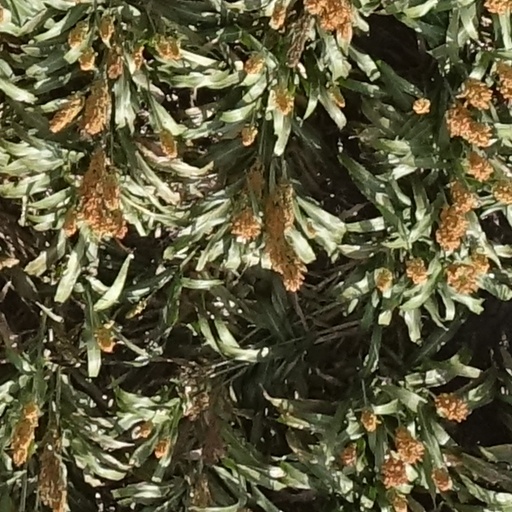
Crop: sorghum